Irish Hills Towers

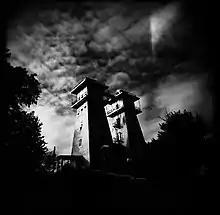
Twin towers in the Irish Hills

In the early 1920s, the Michigan Observation Company sought places of high elevation to erect enclosed platforms to boost tourism. In southern Michigan, a tower was placed atop Bundy Hill in Hillsdale County and officials sought a knoll in the heart of the Irish Hills in Lenawee County. A farmer who owned half of the knoll, Edward Kelly, turned down the company's offer to purchase his portion of the land. The adjoining land owner, Thomas Brighton, consented to the sale of his plat, and construction of the Irish Hills Observatory commenced.